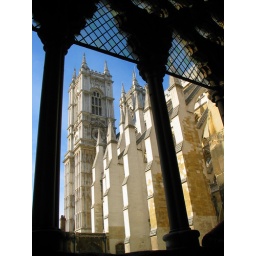
Inside looking out. And check out that blue sky in London!